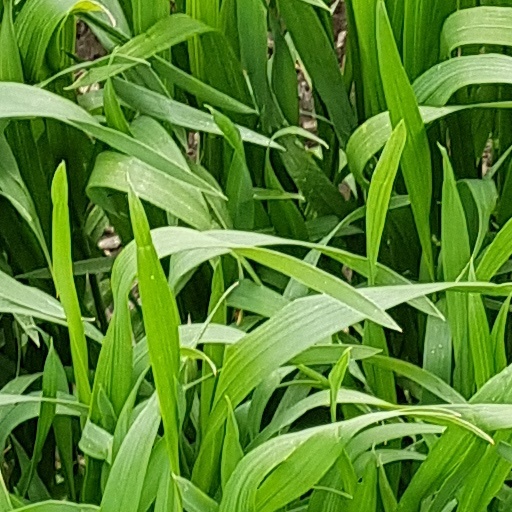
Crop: wheat